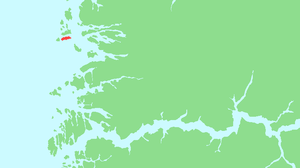
Reksta
Reksta er en ø i Flora kommune i Vestland fylke i Norge, omkring 8 km vest for Florø. Øen har bådforbindelse til Florø fra Rognaldsvåg.